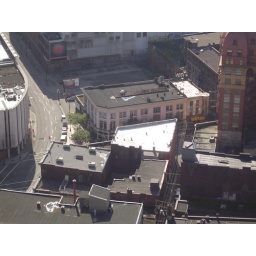
the white building in the middle is the cambie gastown the hostel i stayed in